Huseby skole (station)

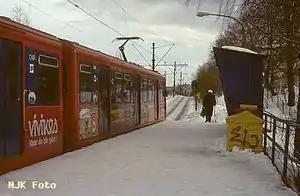
Huseby Skole station when it was still open

Huseby skole is a former metro station on the Røa Line of the Oslo Metro.